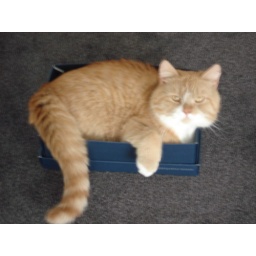
cat in box billy the cat